Sully Historic Site

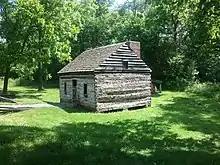
Reproduction enslaved workers' cabin, built in 2000 based on historical records and archeological data

This replica of an enslaved worker's cabin was built in 2001. Location and construction details were based on historical records and archeological data.